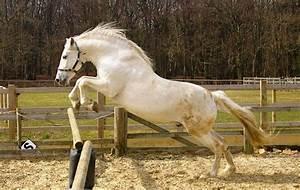
horse